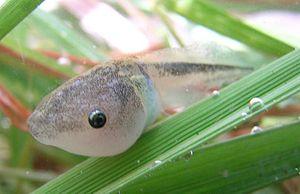
Dyscophus insularis est une espèce d'amphibiens de la famille des Microhylidae. Comme les autres espèces du genre, cette espèce possède le nom vernaculaire de grenouille tomate.
Les amphibiens de Madagascar sont représentés exclusivement par des espèces de l'ordre des anoures.